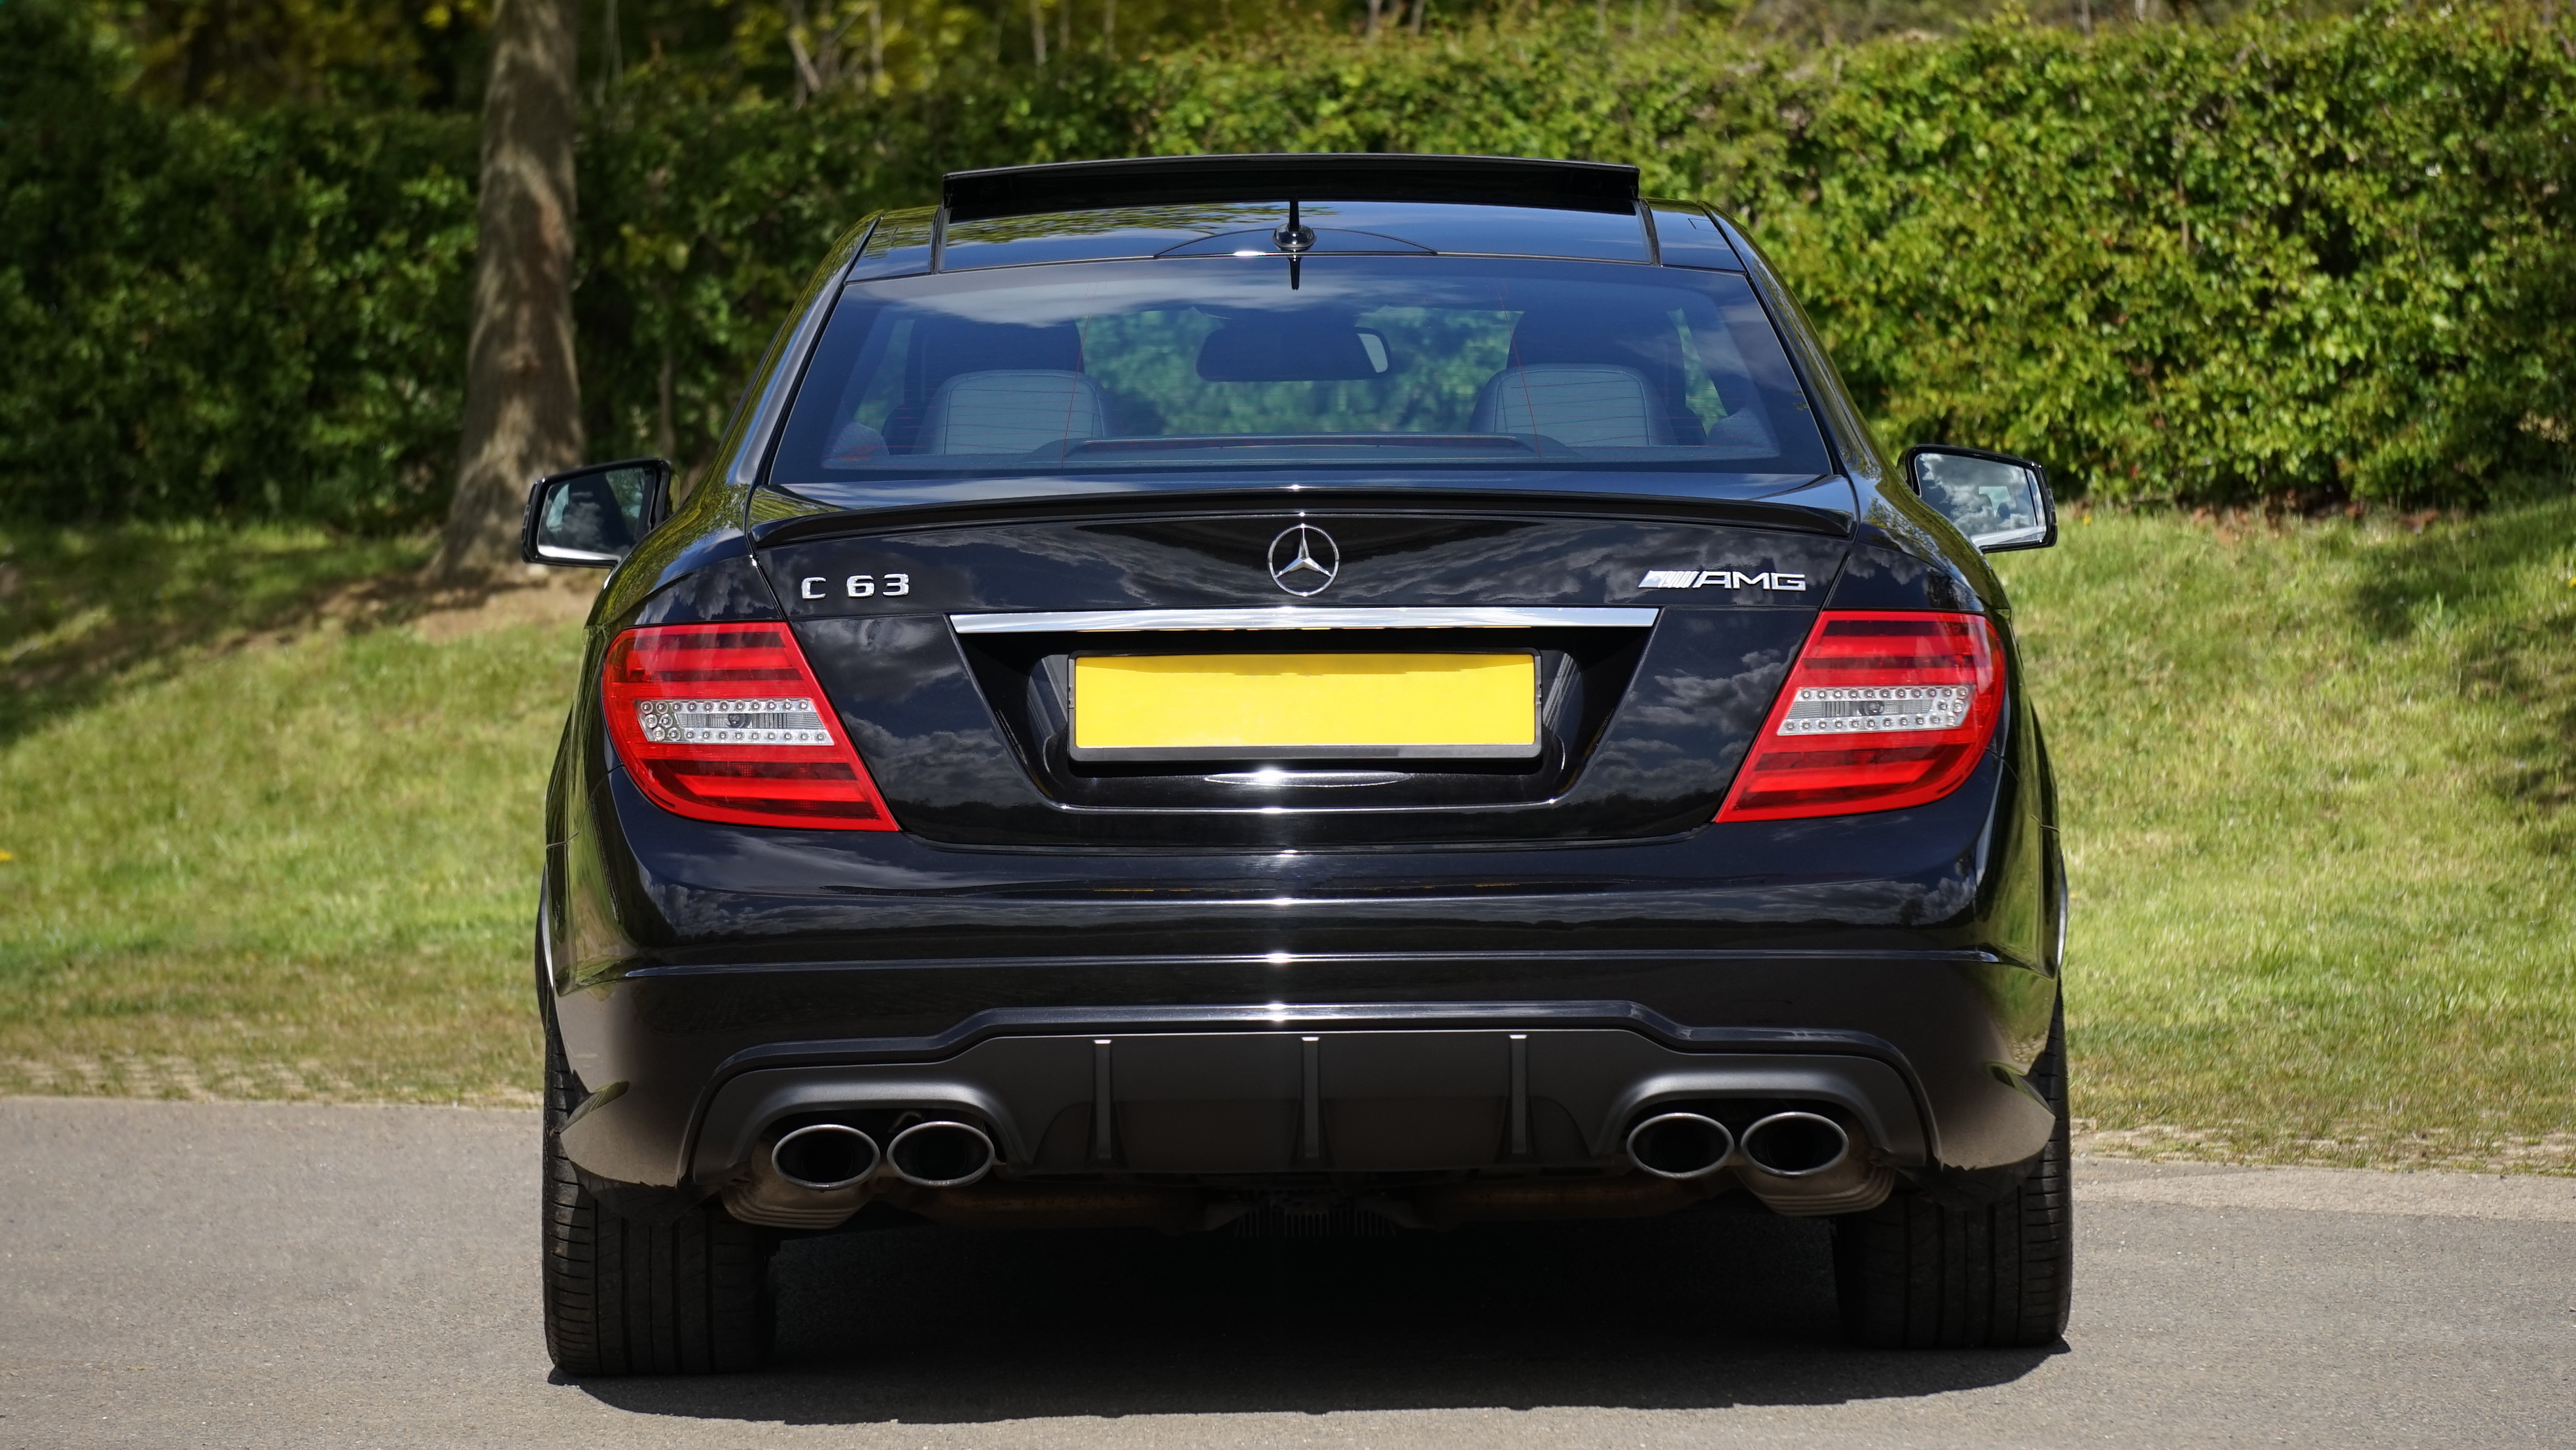
light, technology, car, wheel, automobile, transportation, transport, vehicle, drive, auto, black, speed, modern, automotive, sports car, bumper, supercar, power, sporty, chrome, luxury, design, engine, motor, sedan, mercedes, expensive, coupe, fast, shiny, sportscar, vechicle, mercedes benz, benz, land vehicle, prestige, automobile make, automotive exterior, compact car, automotive design, luxury vehicle, vehicle registration plate, executive car, mercedes benz w212, mercedes benz c class